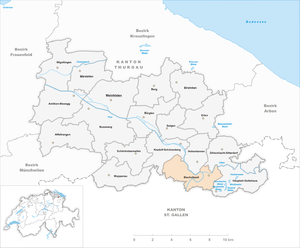
Bischofszell est une commune suisse du canton de Thurgovie, située dans le district de Weinfelden.